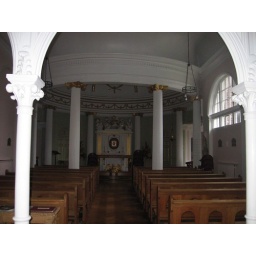
the hidden chapel of the bar convent,Catholics were not popular and the domed ceiling was hidden by a flat roof above